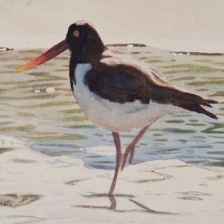
Species: OYSTER CATCHER
Scientific name: HAEMATOPUS
ImageNet parent category: oystercatcher